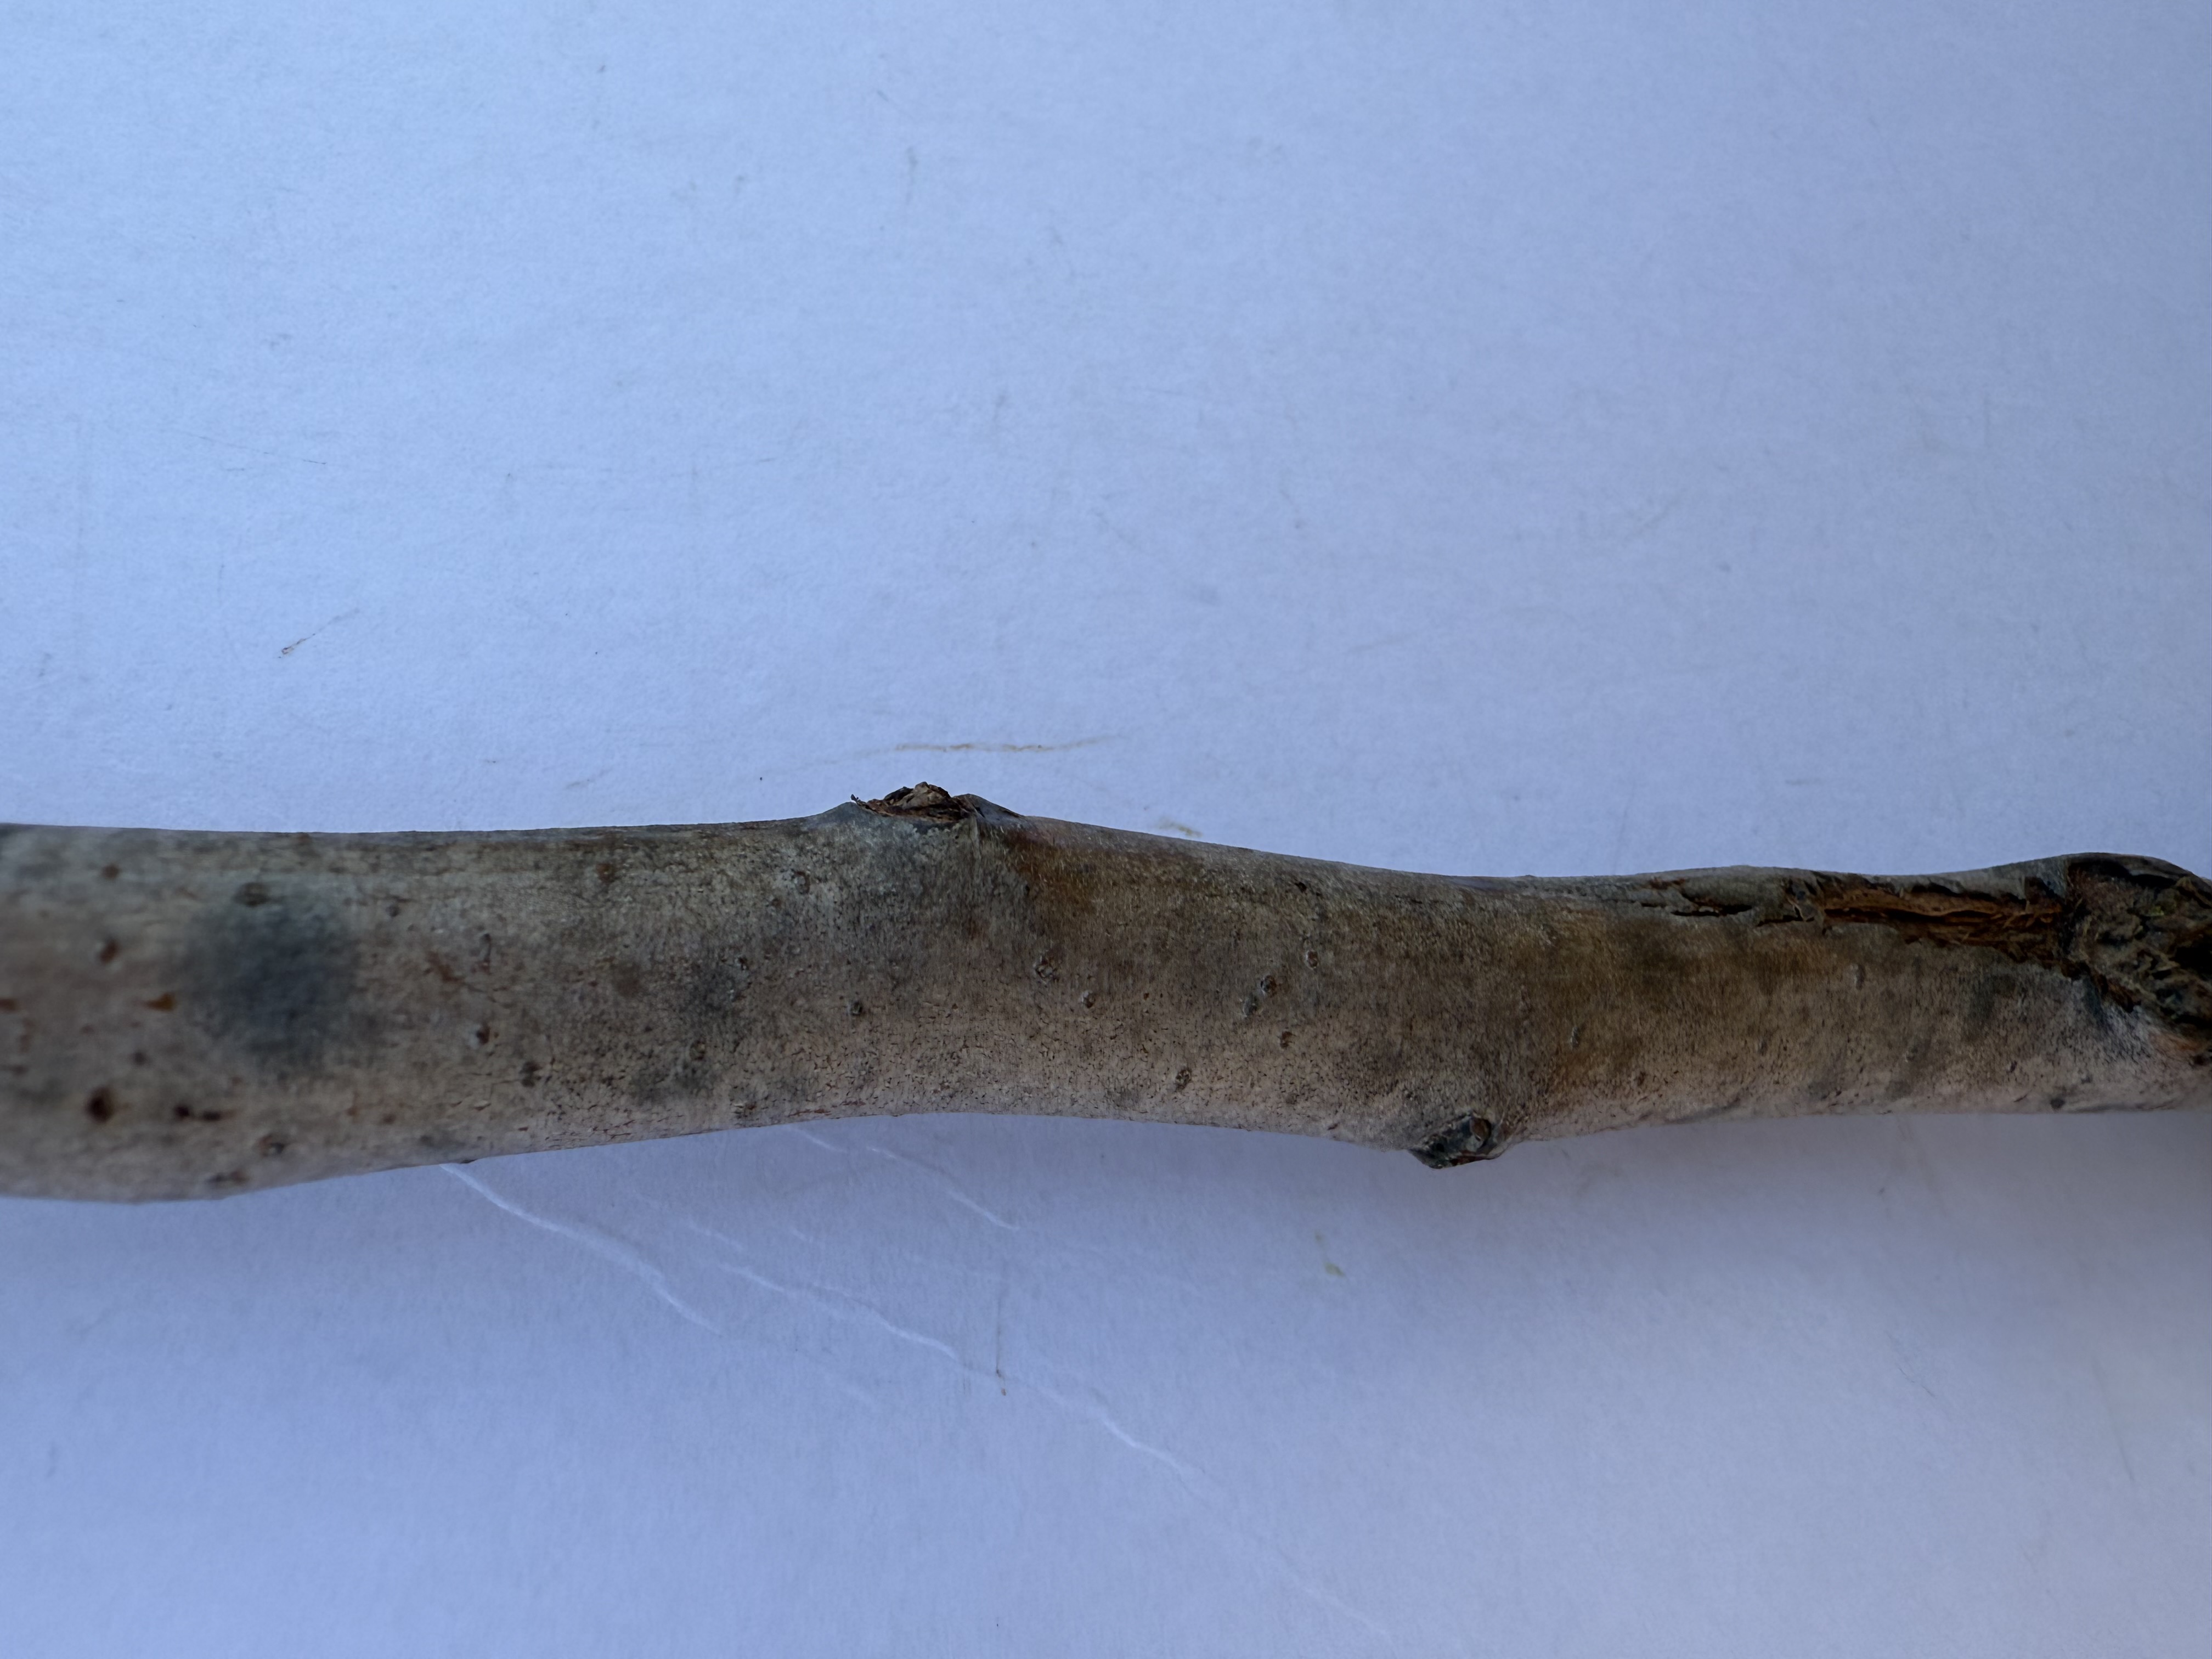
Variety: Kagizman Long Apple